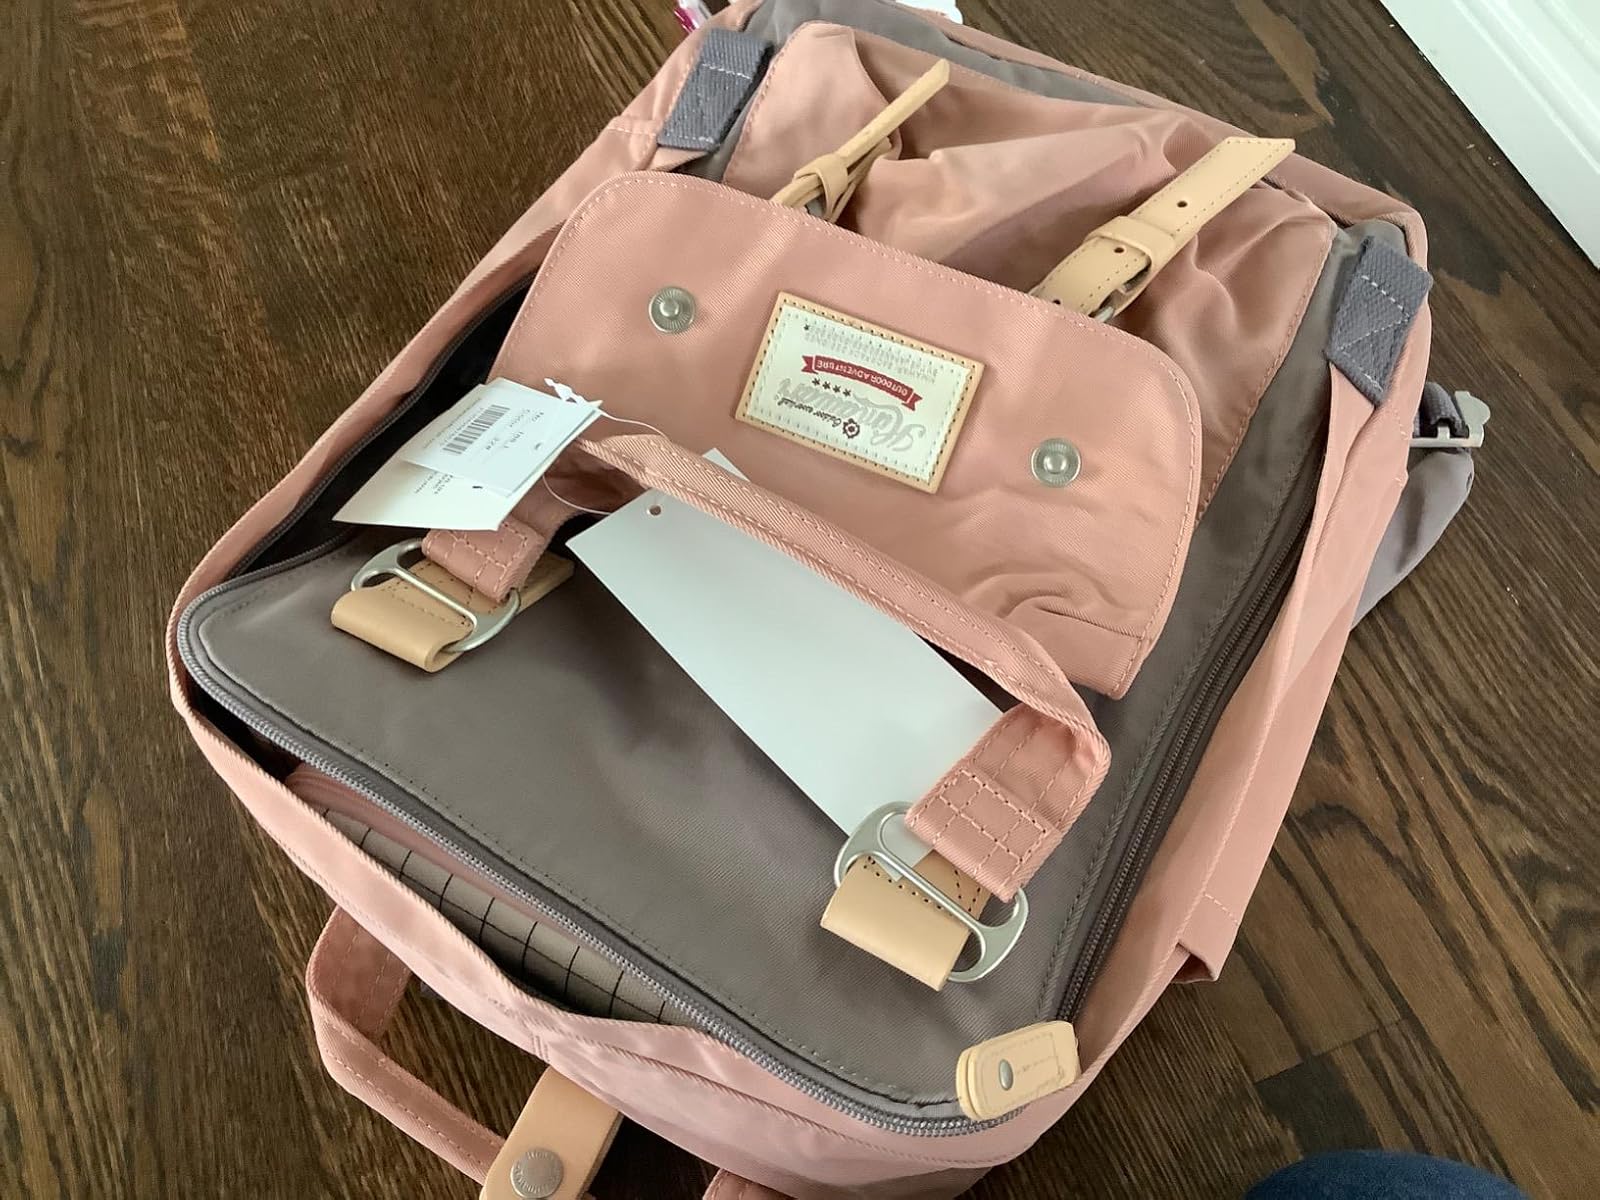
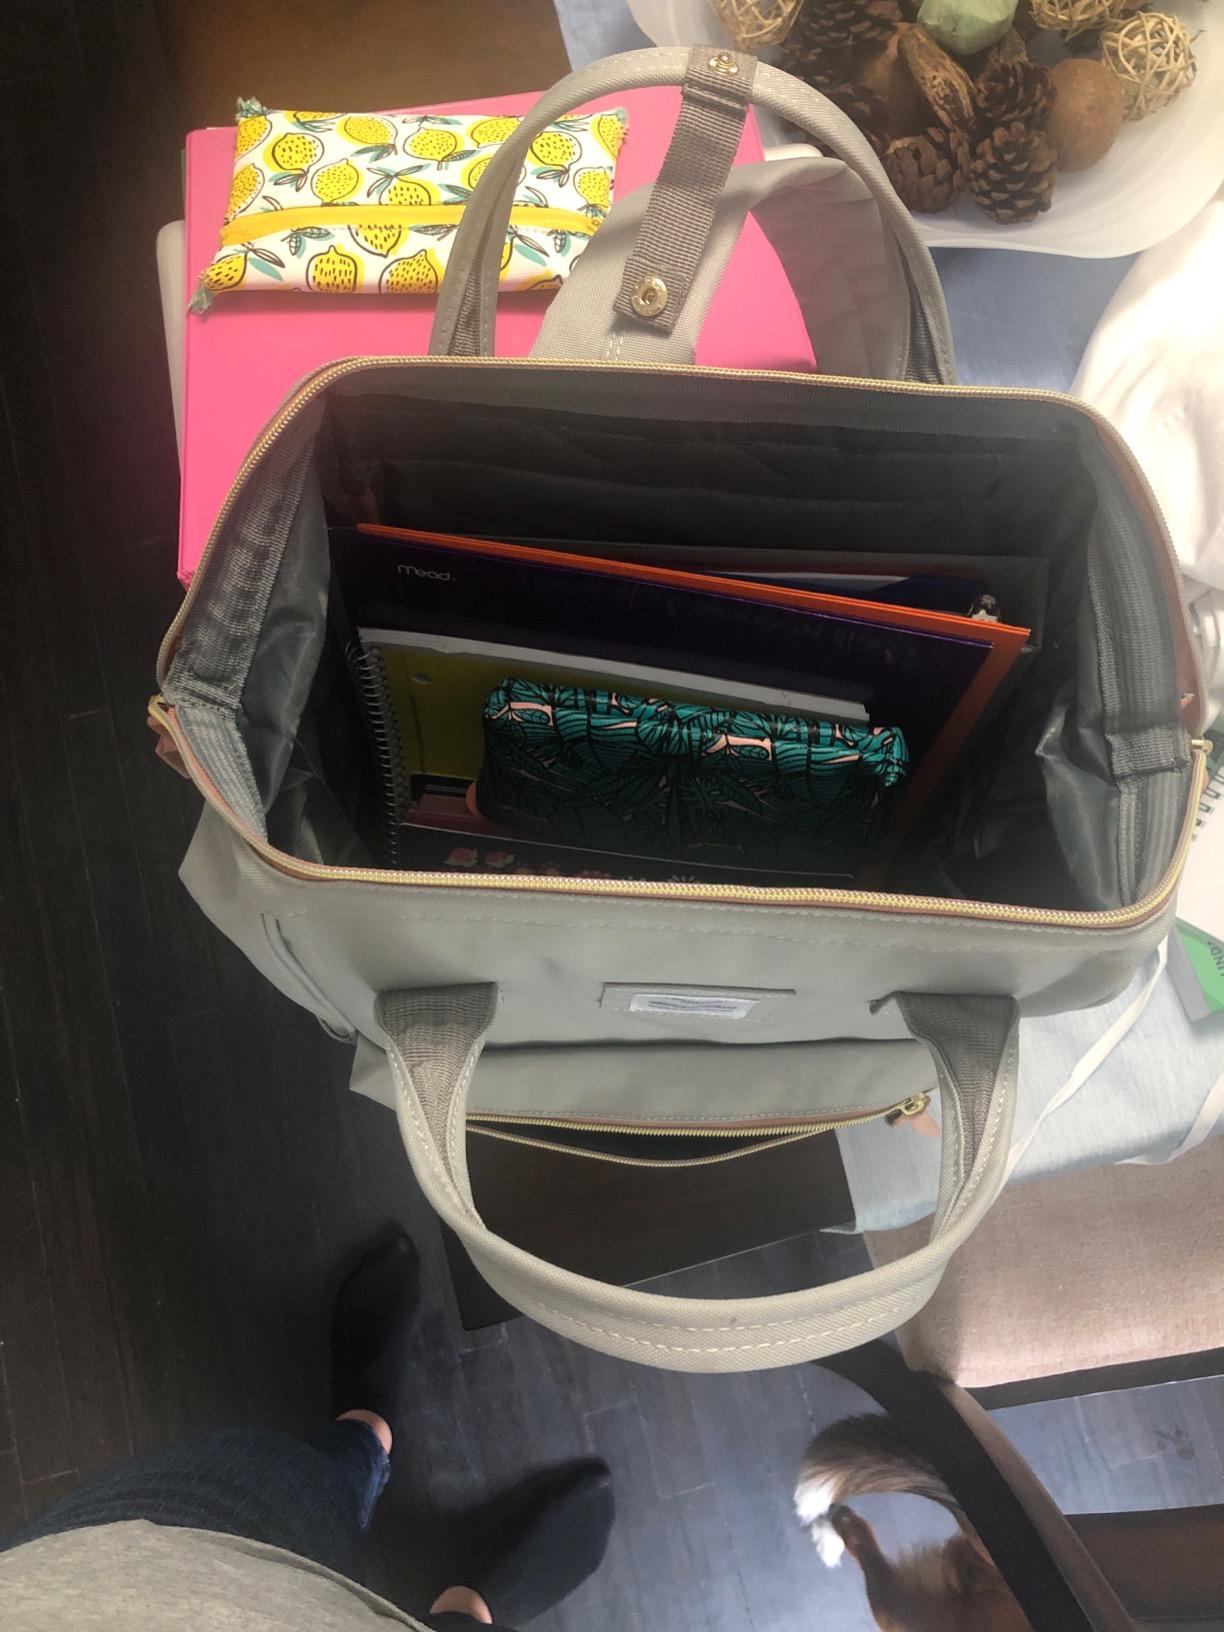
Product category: bag
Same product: no